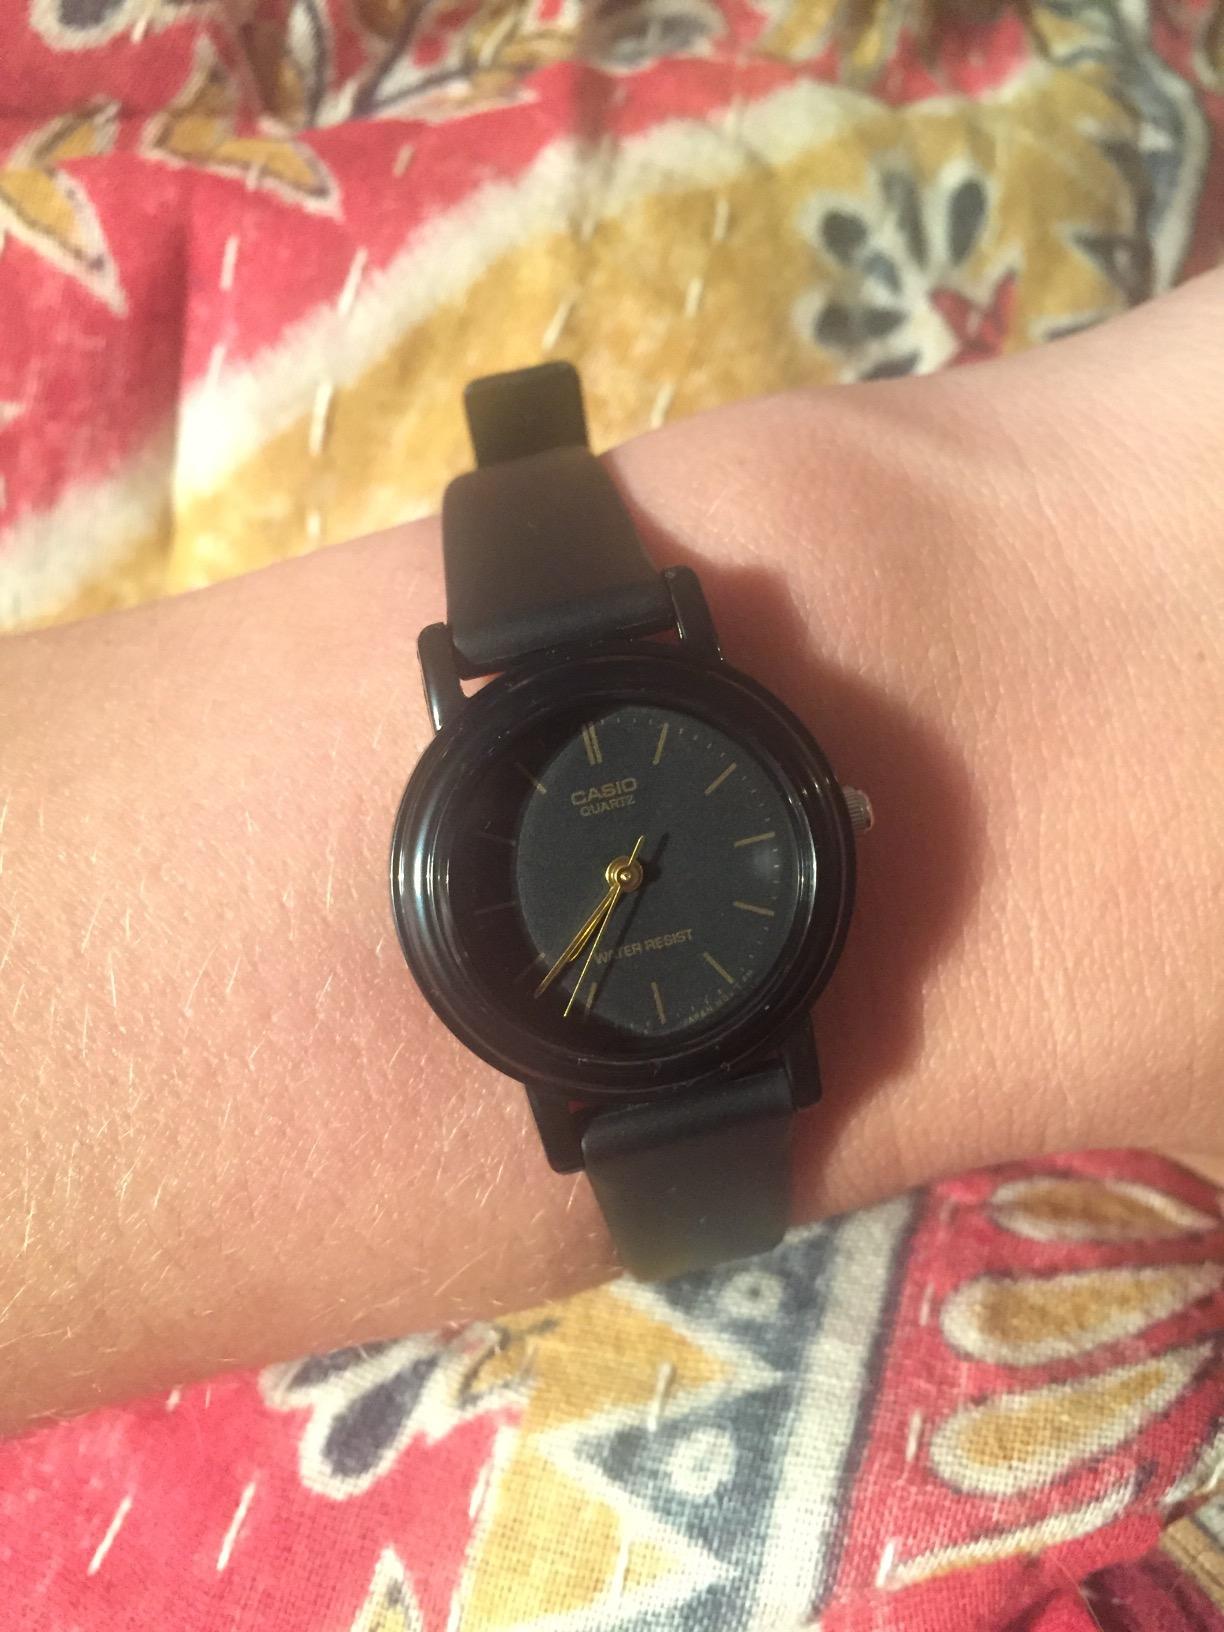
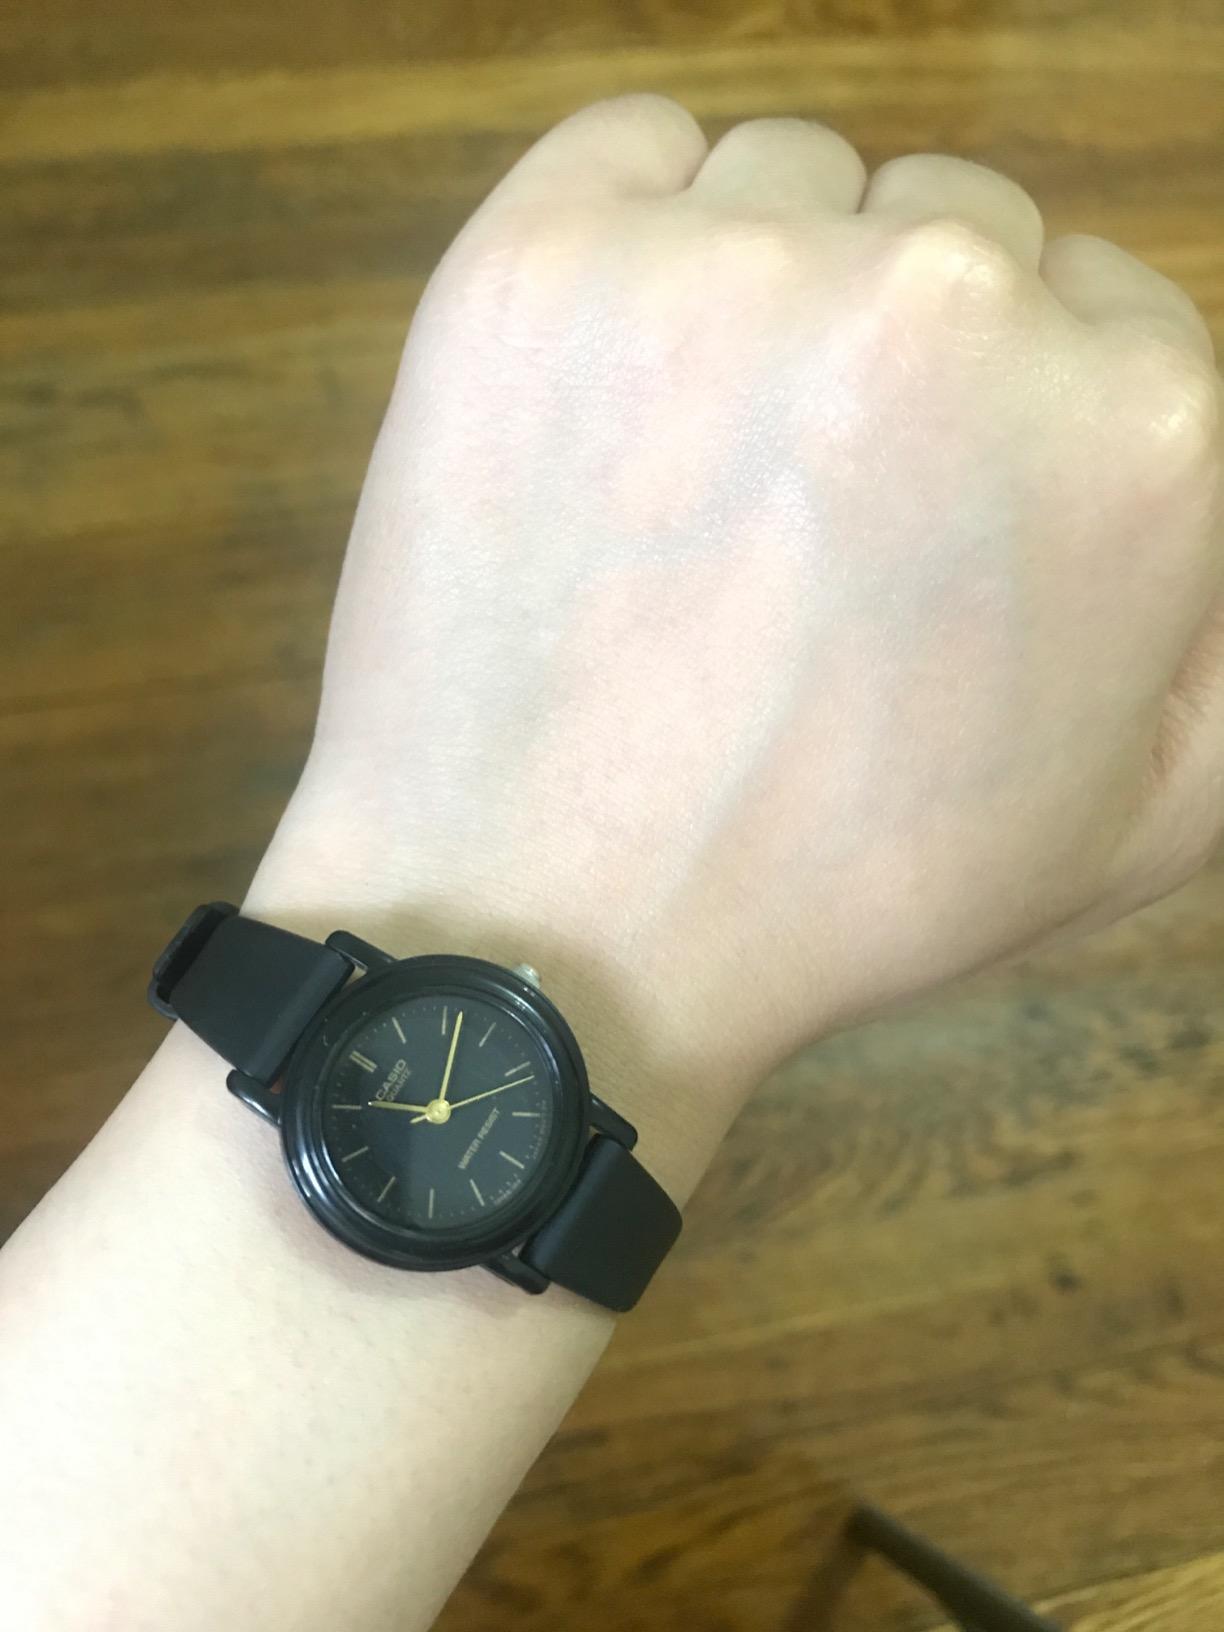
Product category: accessories_watch
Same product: yes